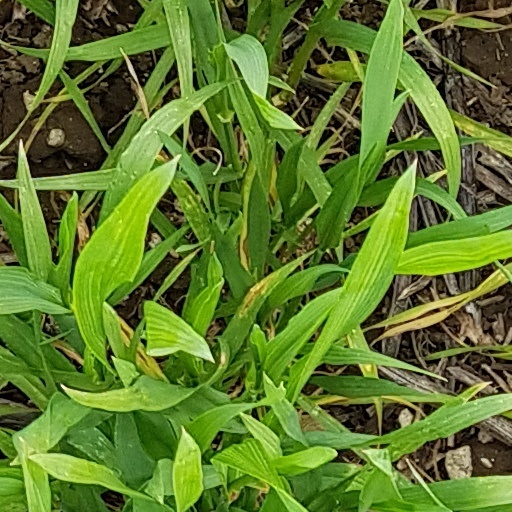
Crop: wheat